Global Geospace Science

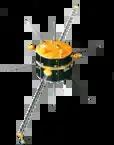

"Wind" is a spin stabilized spacecraft launched with a Delta II rocket on November 1, 1994. After several orbits through the magnetosphere, "Wind" was placed in a Lissajous orbit around the L1 Lagrange point -- more than 200 Re upstream of Earth -- in early 2004 to observe the unperturbed solar wind that is about to impact the magnetosphere of Earth. "Wind" was later inserted into a halo orbit about L1 in 2020.